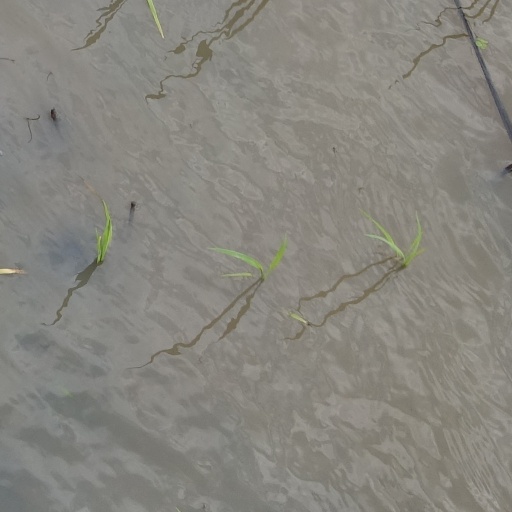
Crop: rice